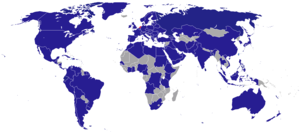
Cette page contient une liste des représentations diplomatiques aux Pays-Bas. Il y a actuellement 111 ambassades à La Haye; de nombreux pays ont des consulats dans d'autres villes néerlandaises, notamment Amsterdam et Rotterdam. Les consulats honoraires ne figurent pas sur la liste.